Chinatowns in Latin America and the Caribbean

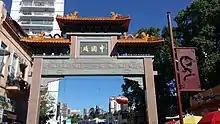
Barrio Chino in Buenos Aires

It is centered on Arribeños, Mendoza and Montañeses Streets, in the middle-class neighbourhood of Belgrano, Buenos Aires. Large numbers of recent Taiwanese and Mainland Chinese immigrants have settled in the area. Also included are ethnic Chinese from other parts of the Americas and East Asia, and Asians of non-Chinese ancestry, mainly Japanese and Korean, whose first immigrants date from WWII and the Korean war. As of 2018, the community was made up of 200,000 people.